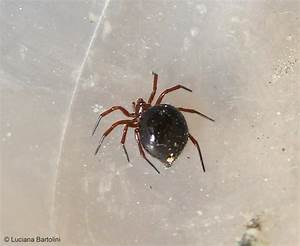
Label: spider